Vidusha Lakshani

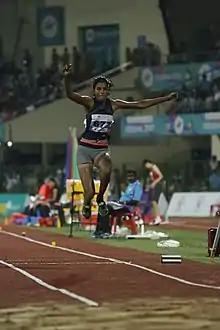
Lakshani at the 2017 Asian Athletics Championships

Heenatimullage Dona Vidusha Lakshani (born 28 December 1996), known as H. D. Vidusha Lakshani or simply Vidusha Lakshani, is a Sri Lankan athlete specialising in the triple jump.